Bushfires in Australia

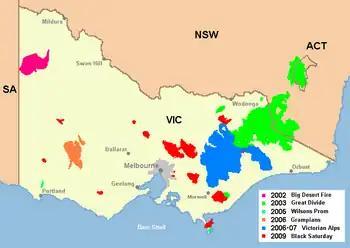
Major bushfires in Victoria in the 2000s

The topography, or shape of the land, has a strong affect on bushfire behaviour. The steepness of a slope and the direction of the fire front will influence how fast the bushfire spreads. For example, fire spreads much quicker up-slope than down-slope. Terrain can also affect local weather conditions, such as how hot and windy it is. In addition, the aspect of terrain (the compass direction that a slope faces) will influence the amount of sunlight (solar radiation) that a fuel receives. This can influence the moisture content of the fuel and potentially hinder or enhance a bushfire.